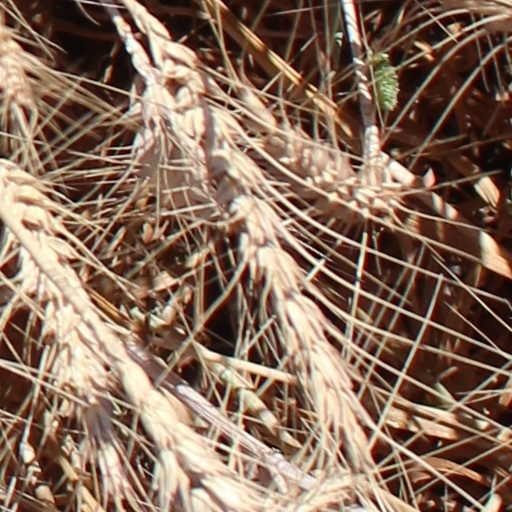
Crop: wheat